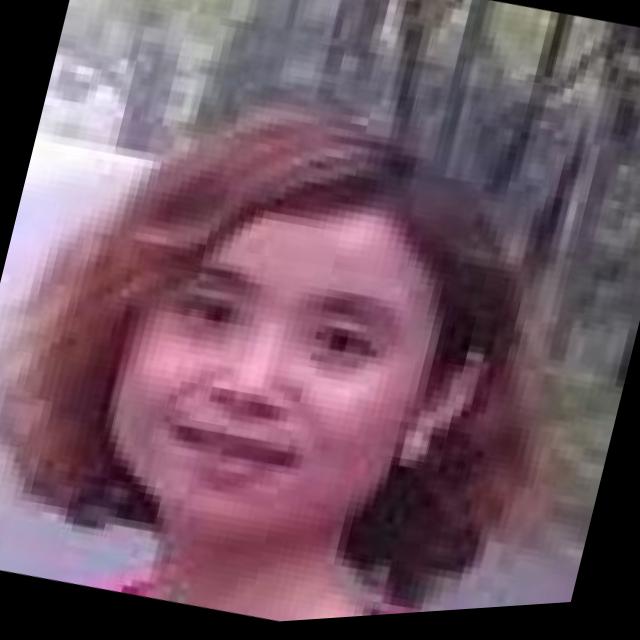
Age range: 21-44